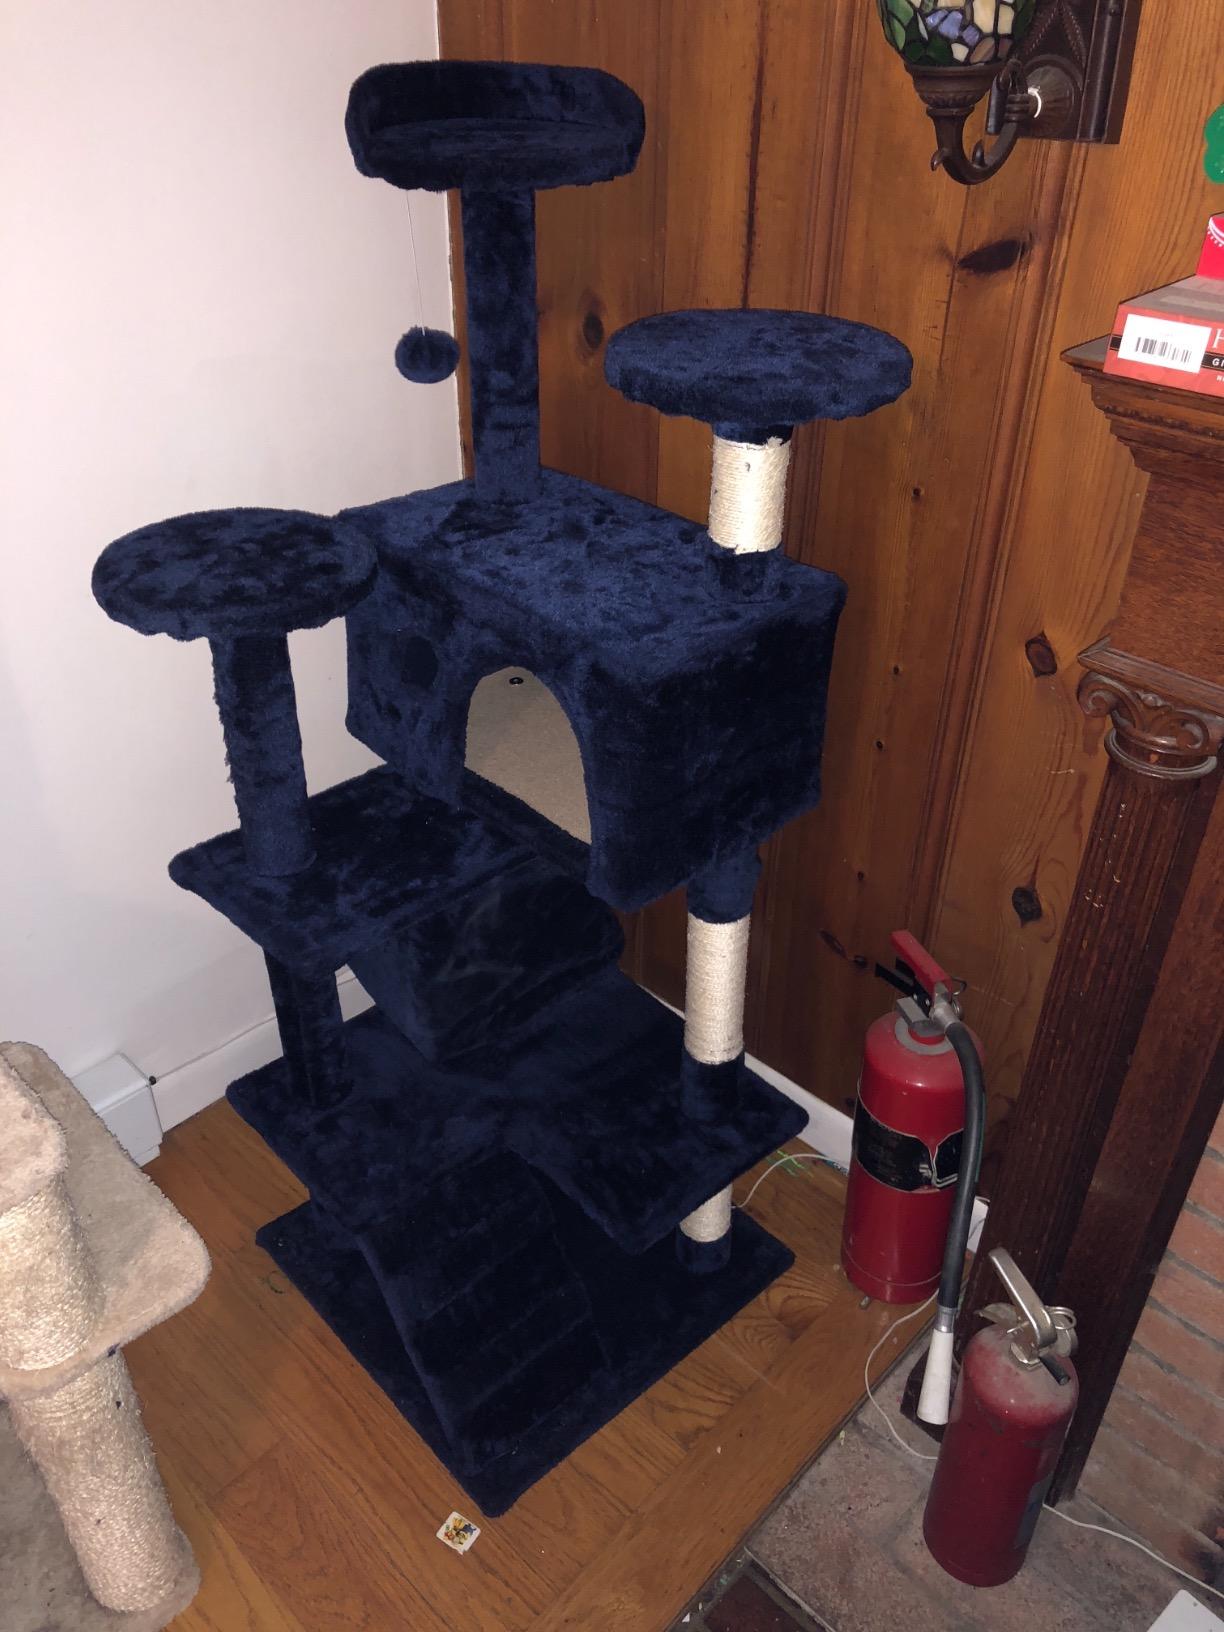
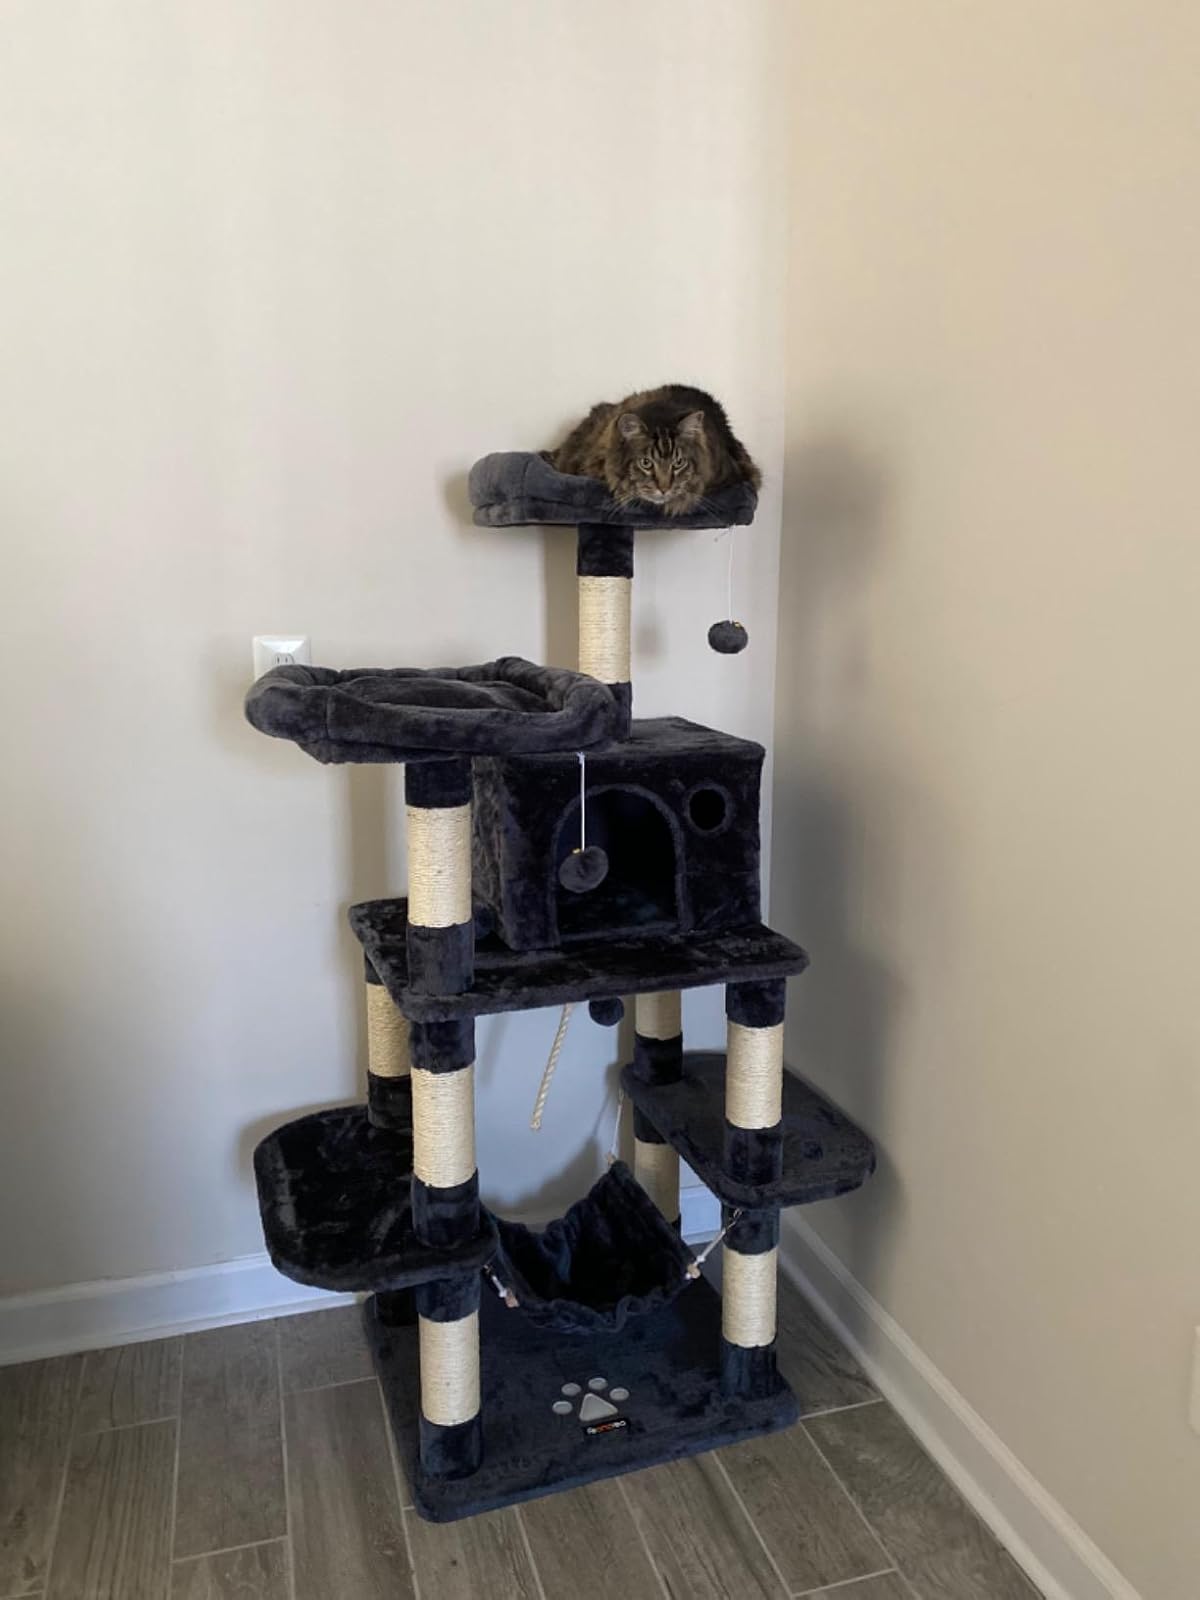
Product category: items_cat tree
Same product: no